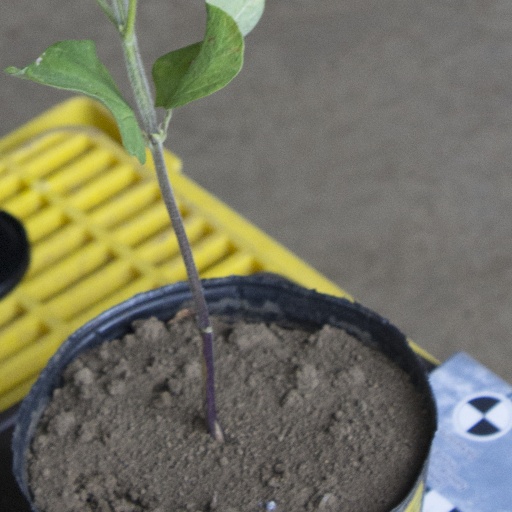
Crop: soybean